Nebular hypothesis

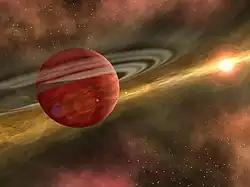
In this artist's conception, a planet spins through a clearing (gap) in a nearby star's dusty, planet-forming disc.

The formation of giant planets is an outstanding problem in the planetary sciences. In the framework of the solar nebular model two theories for their formation exist. The first one is the "disk instability model", where giant planets form in the massive protoplanetary disks as a result of its gravitational fragmentation (see above). The second possibility is the "core accretion model", which is also known as the "nucleated instability model". The latter scenario is thought to be the most promising one, because it can explain the formation of the giant planets in relatively low-mass disks (less than ). In this model giant planet formation is divided into two stages: a) accretion of a core of approximately and b) accretion of gas from the protoplanetary disk. Either method may also lead to the creation of brown dwarfs. Searches as of 2011 have found that core accretion is likely the dominant formation mechanism.